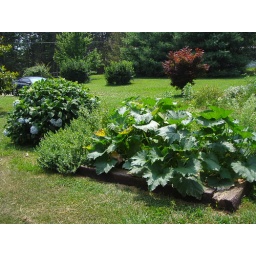
Zuchinni plants x 4 in the side bed at the front of the house.